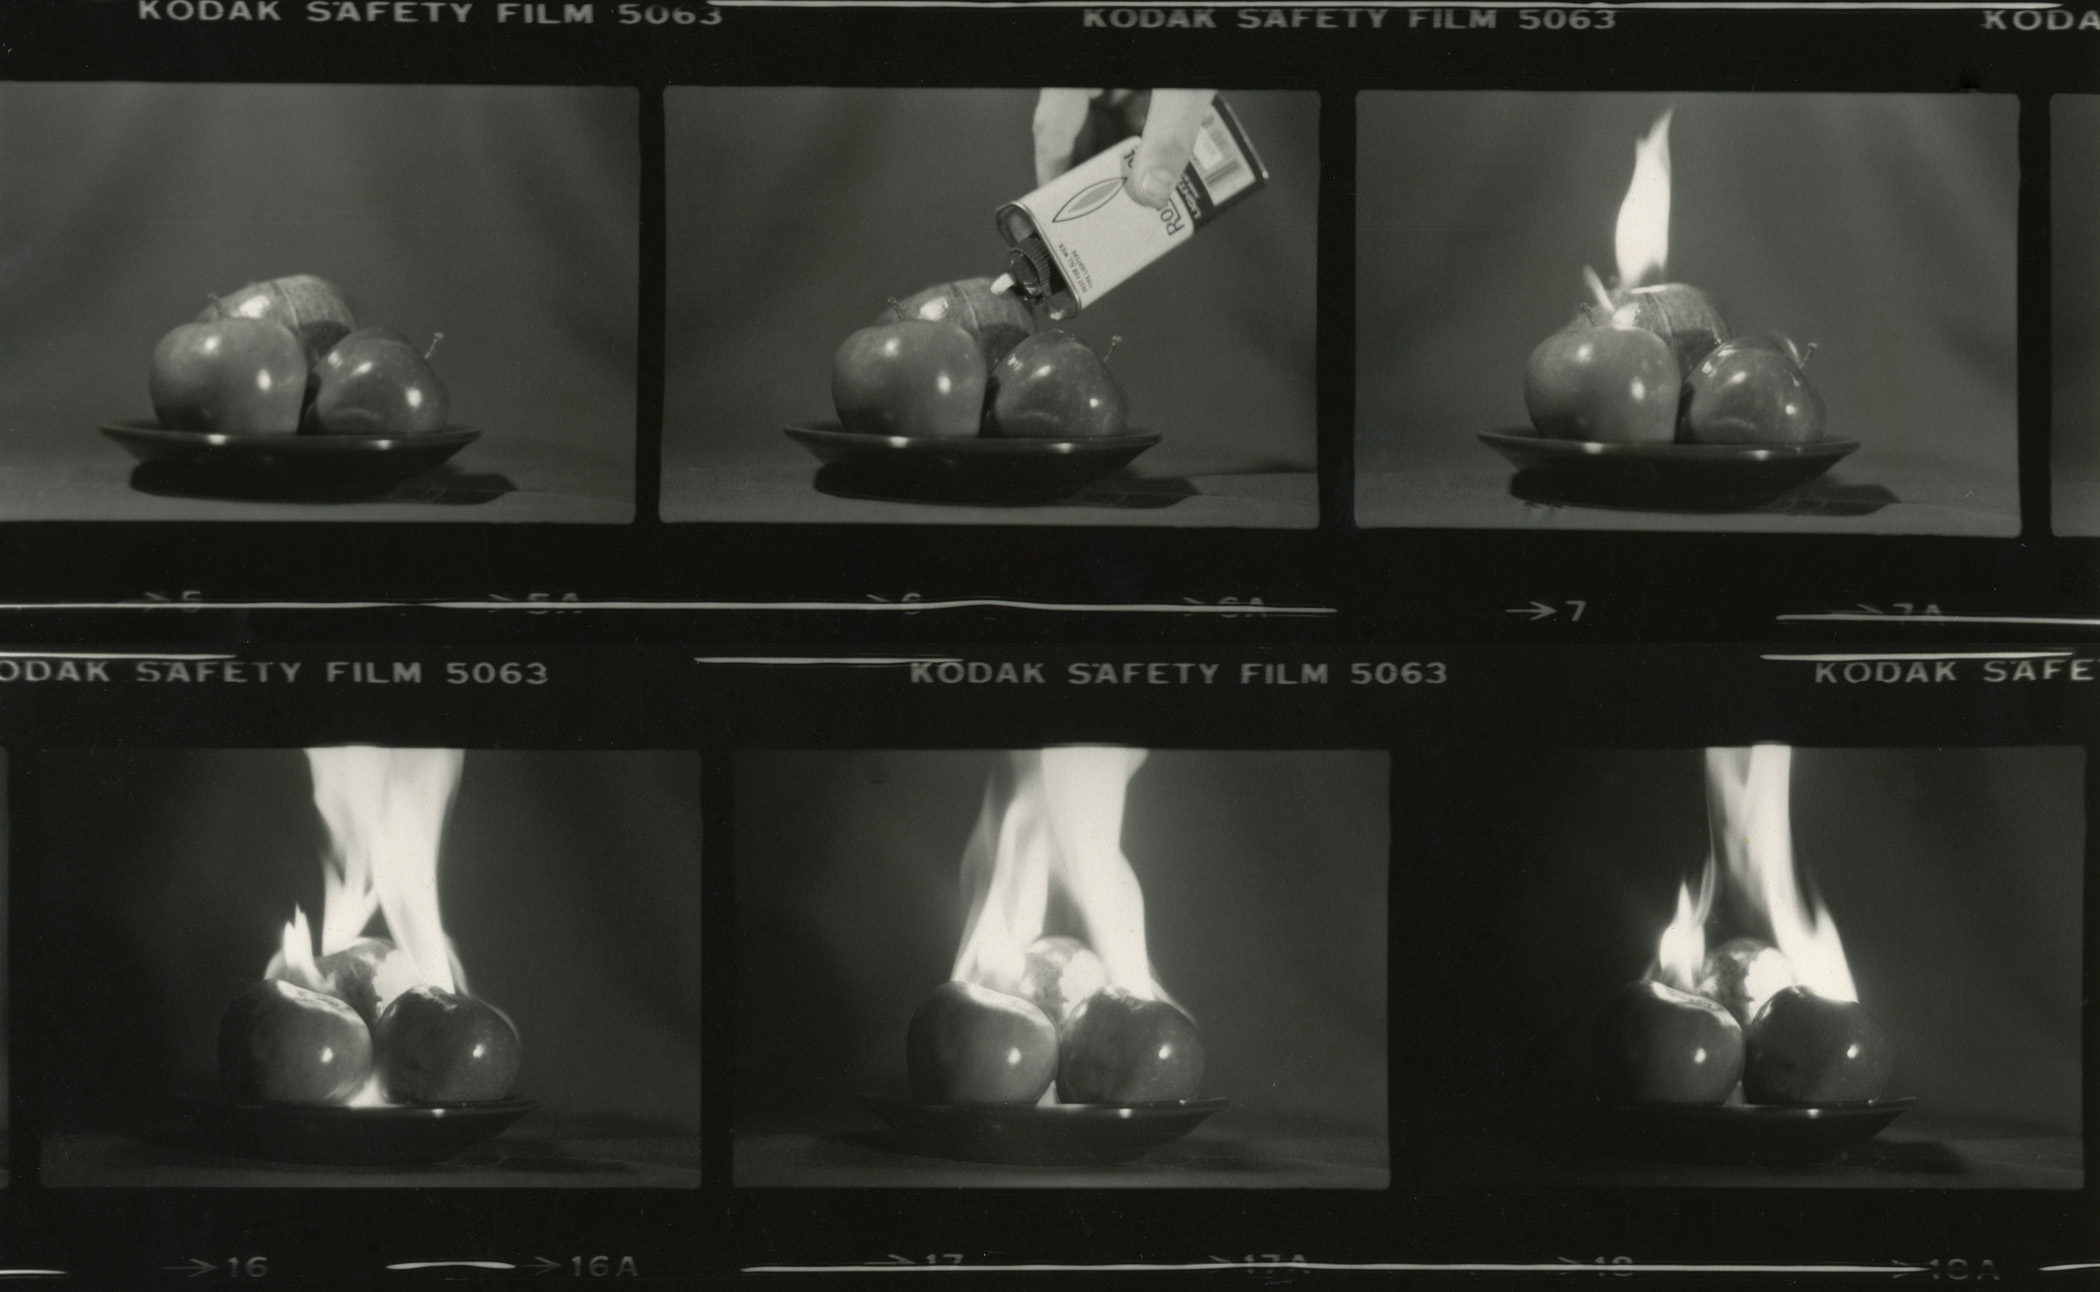
fire, bw, apples, image, screenshot, lighterfluid, uselessphoto, x ray, monochrome photography, radiology, medical imaging